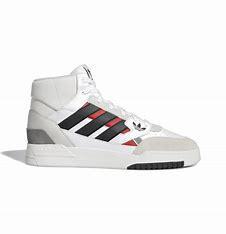
Brand: adidas
Model: Drop Step Skate